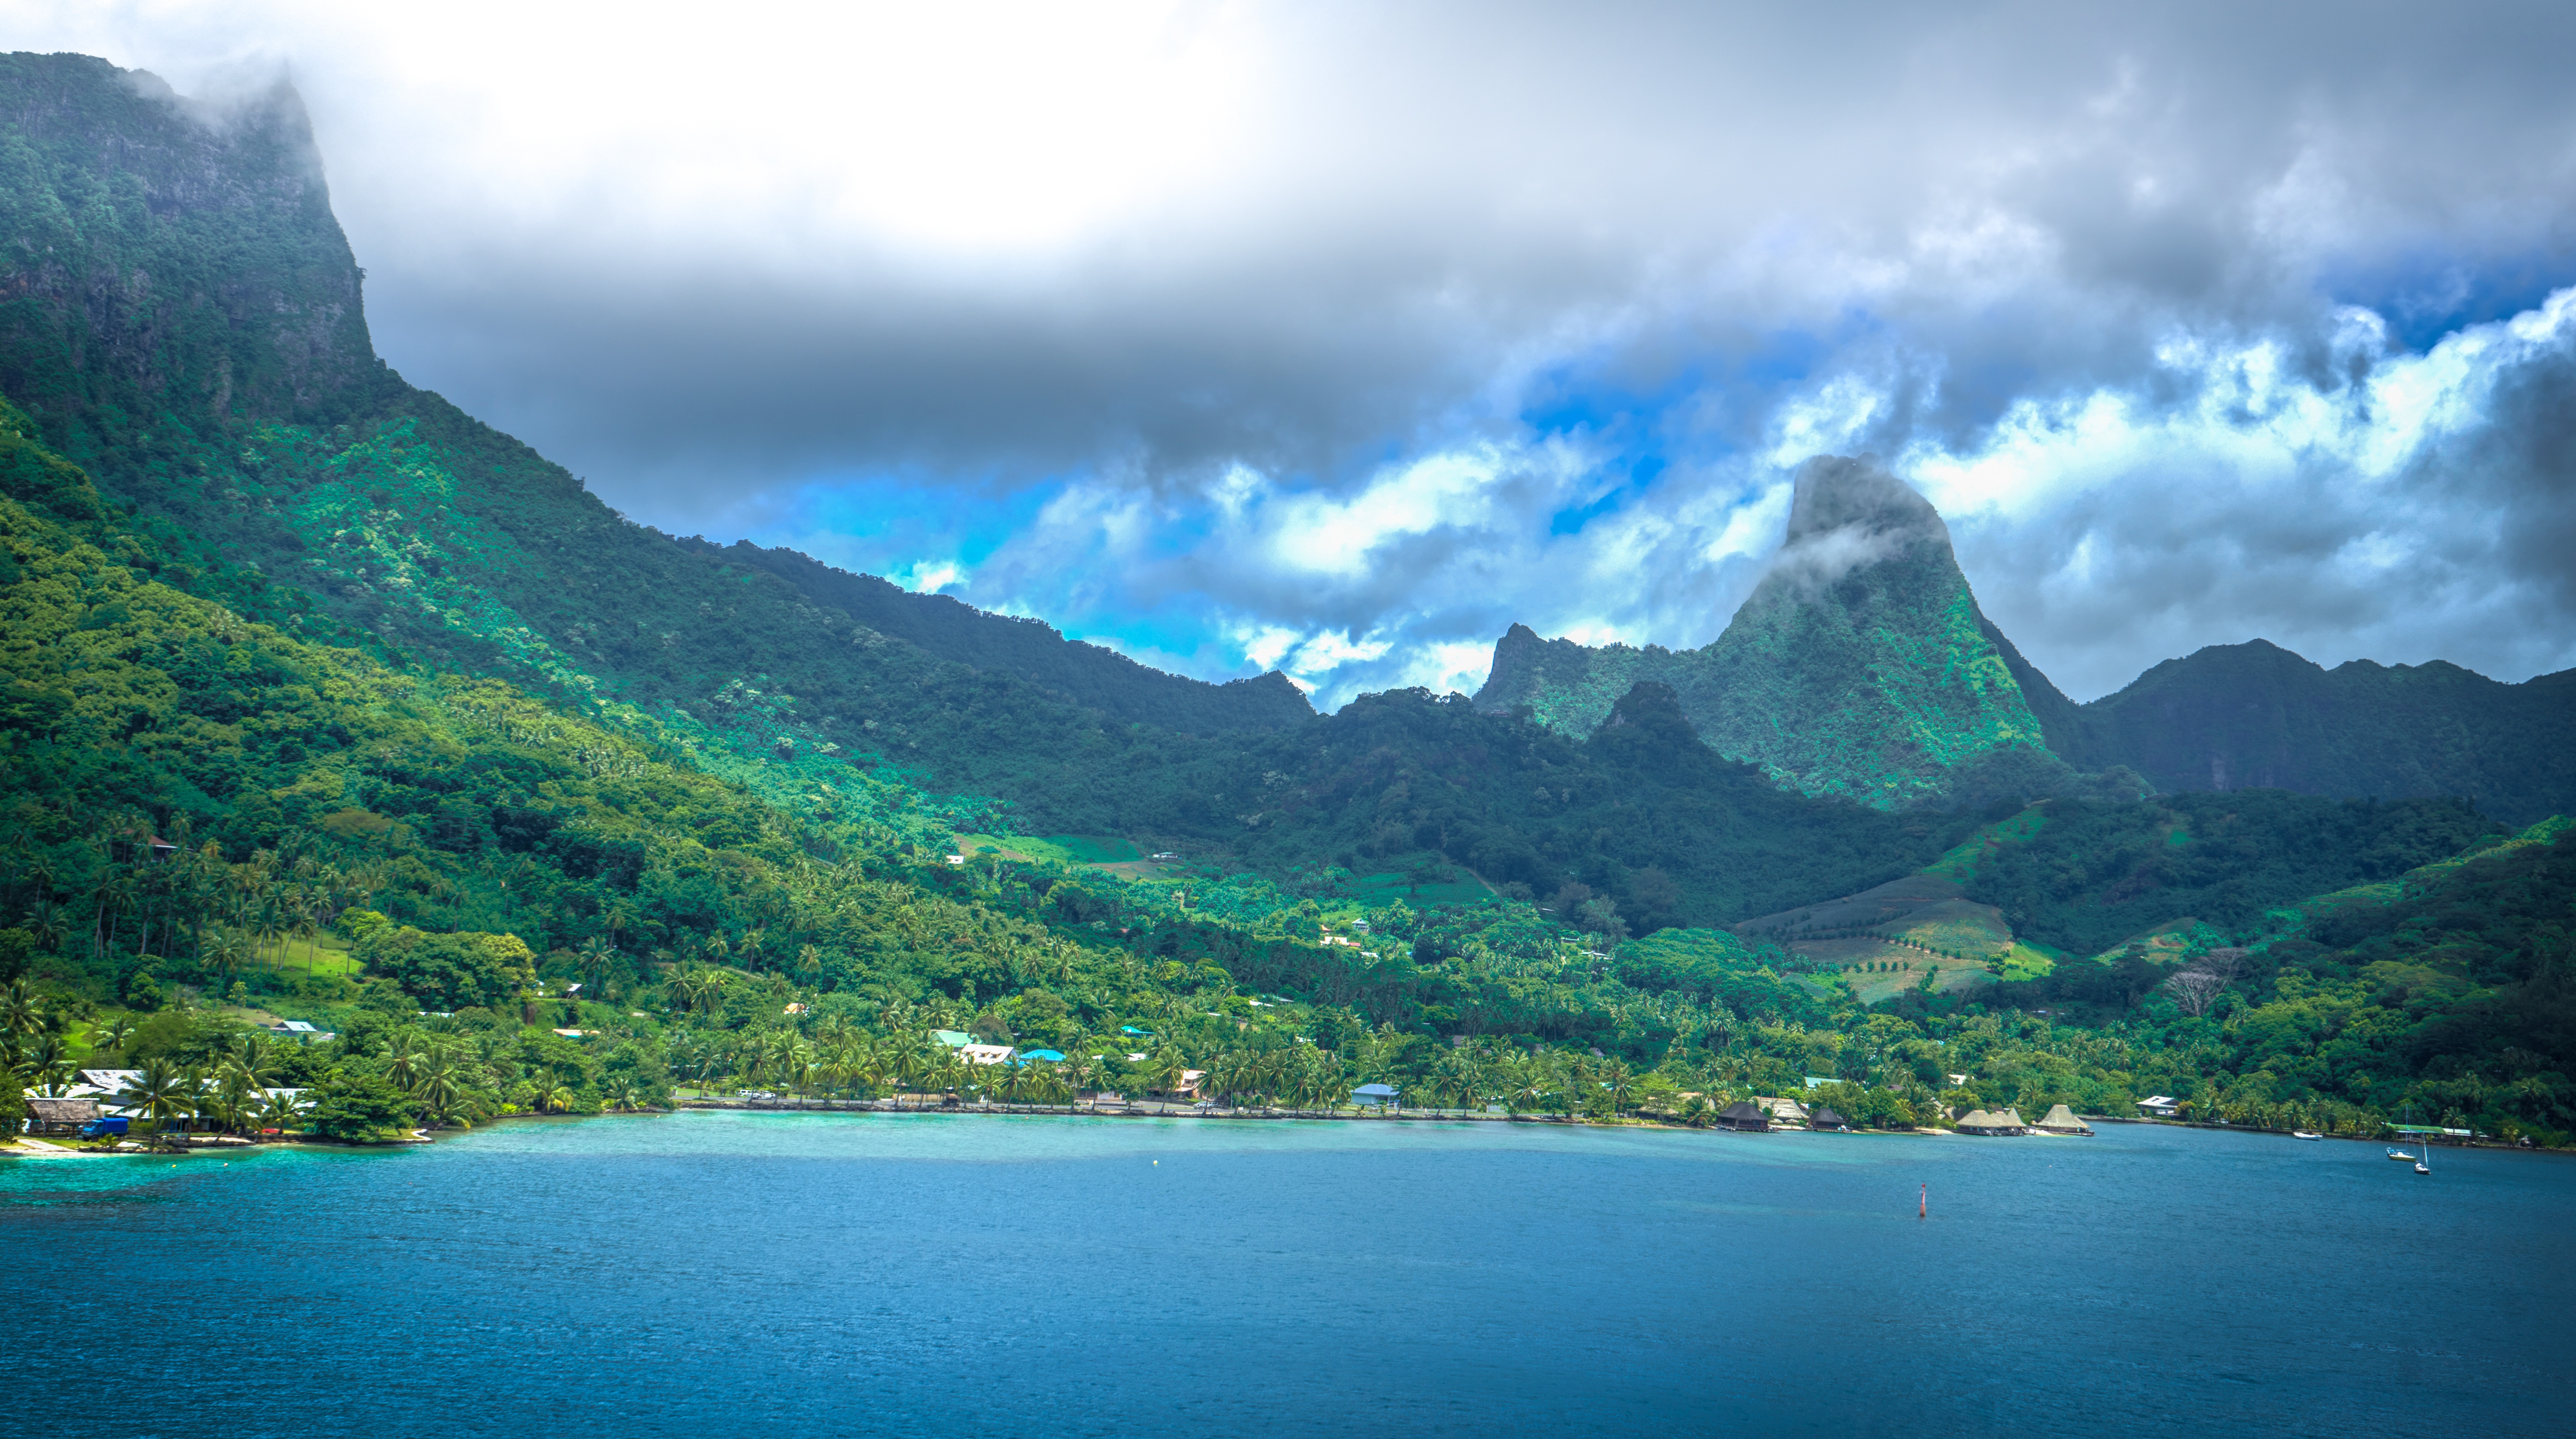
landscape, sea, nature, ocean, mountain, cloud, sky, lake, mountain range, summer, vacation, travel, tropical, lagoon, bay, island, romantic, blue, fjord, reservoir, tourism, highland, outdoors, clouds, luxury, turquoise, mountains, alps, exotic, pacific, loch, tahiti, landform, moorea, french polynesia, geographical feature, mountainous landforms, glacial landform